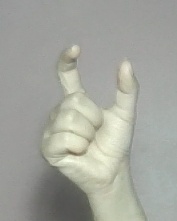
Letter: nun